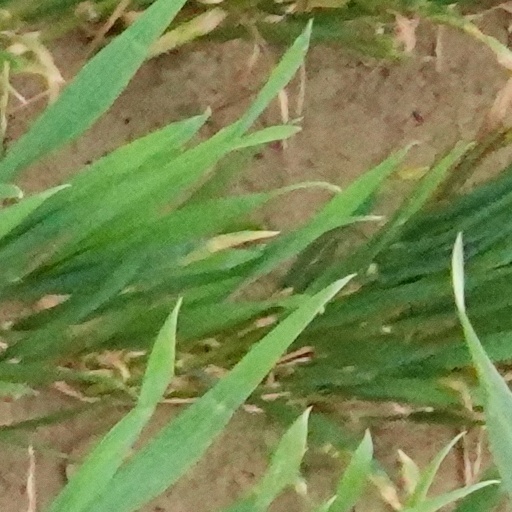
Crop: wheat